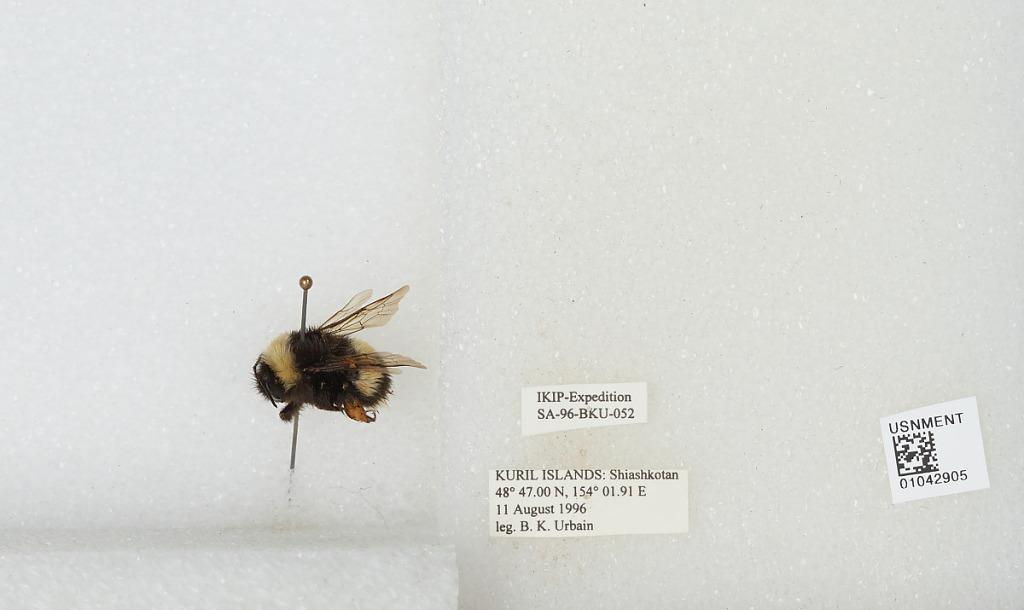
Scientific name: Bombus sp.
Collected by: B. Urbain
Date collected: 1996-8-11
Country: Russia
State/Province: Sakhalin
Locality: Kuril Islands, Shiashkotan Island
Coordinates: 48.7833, 154.032